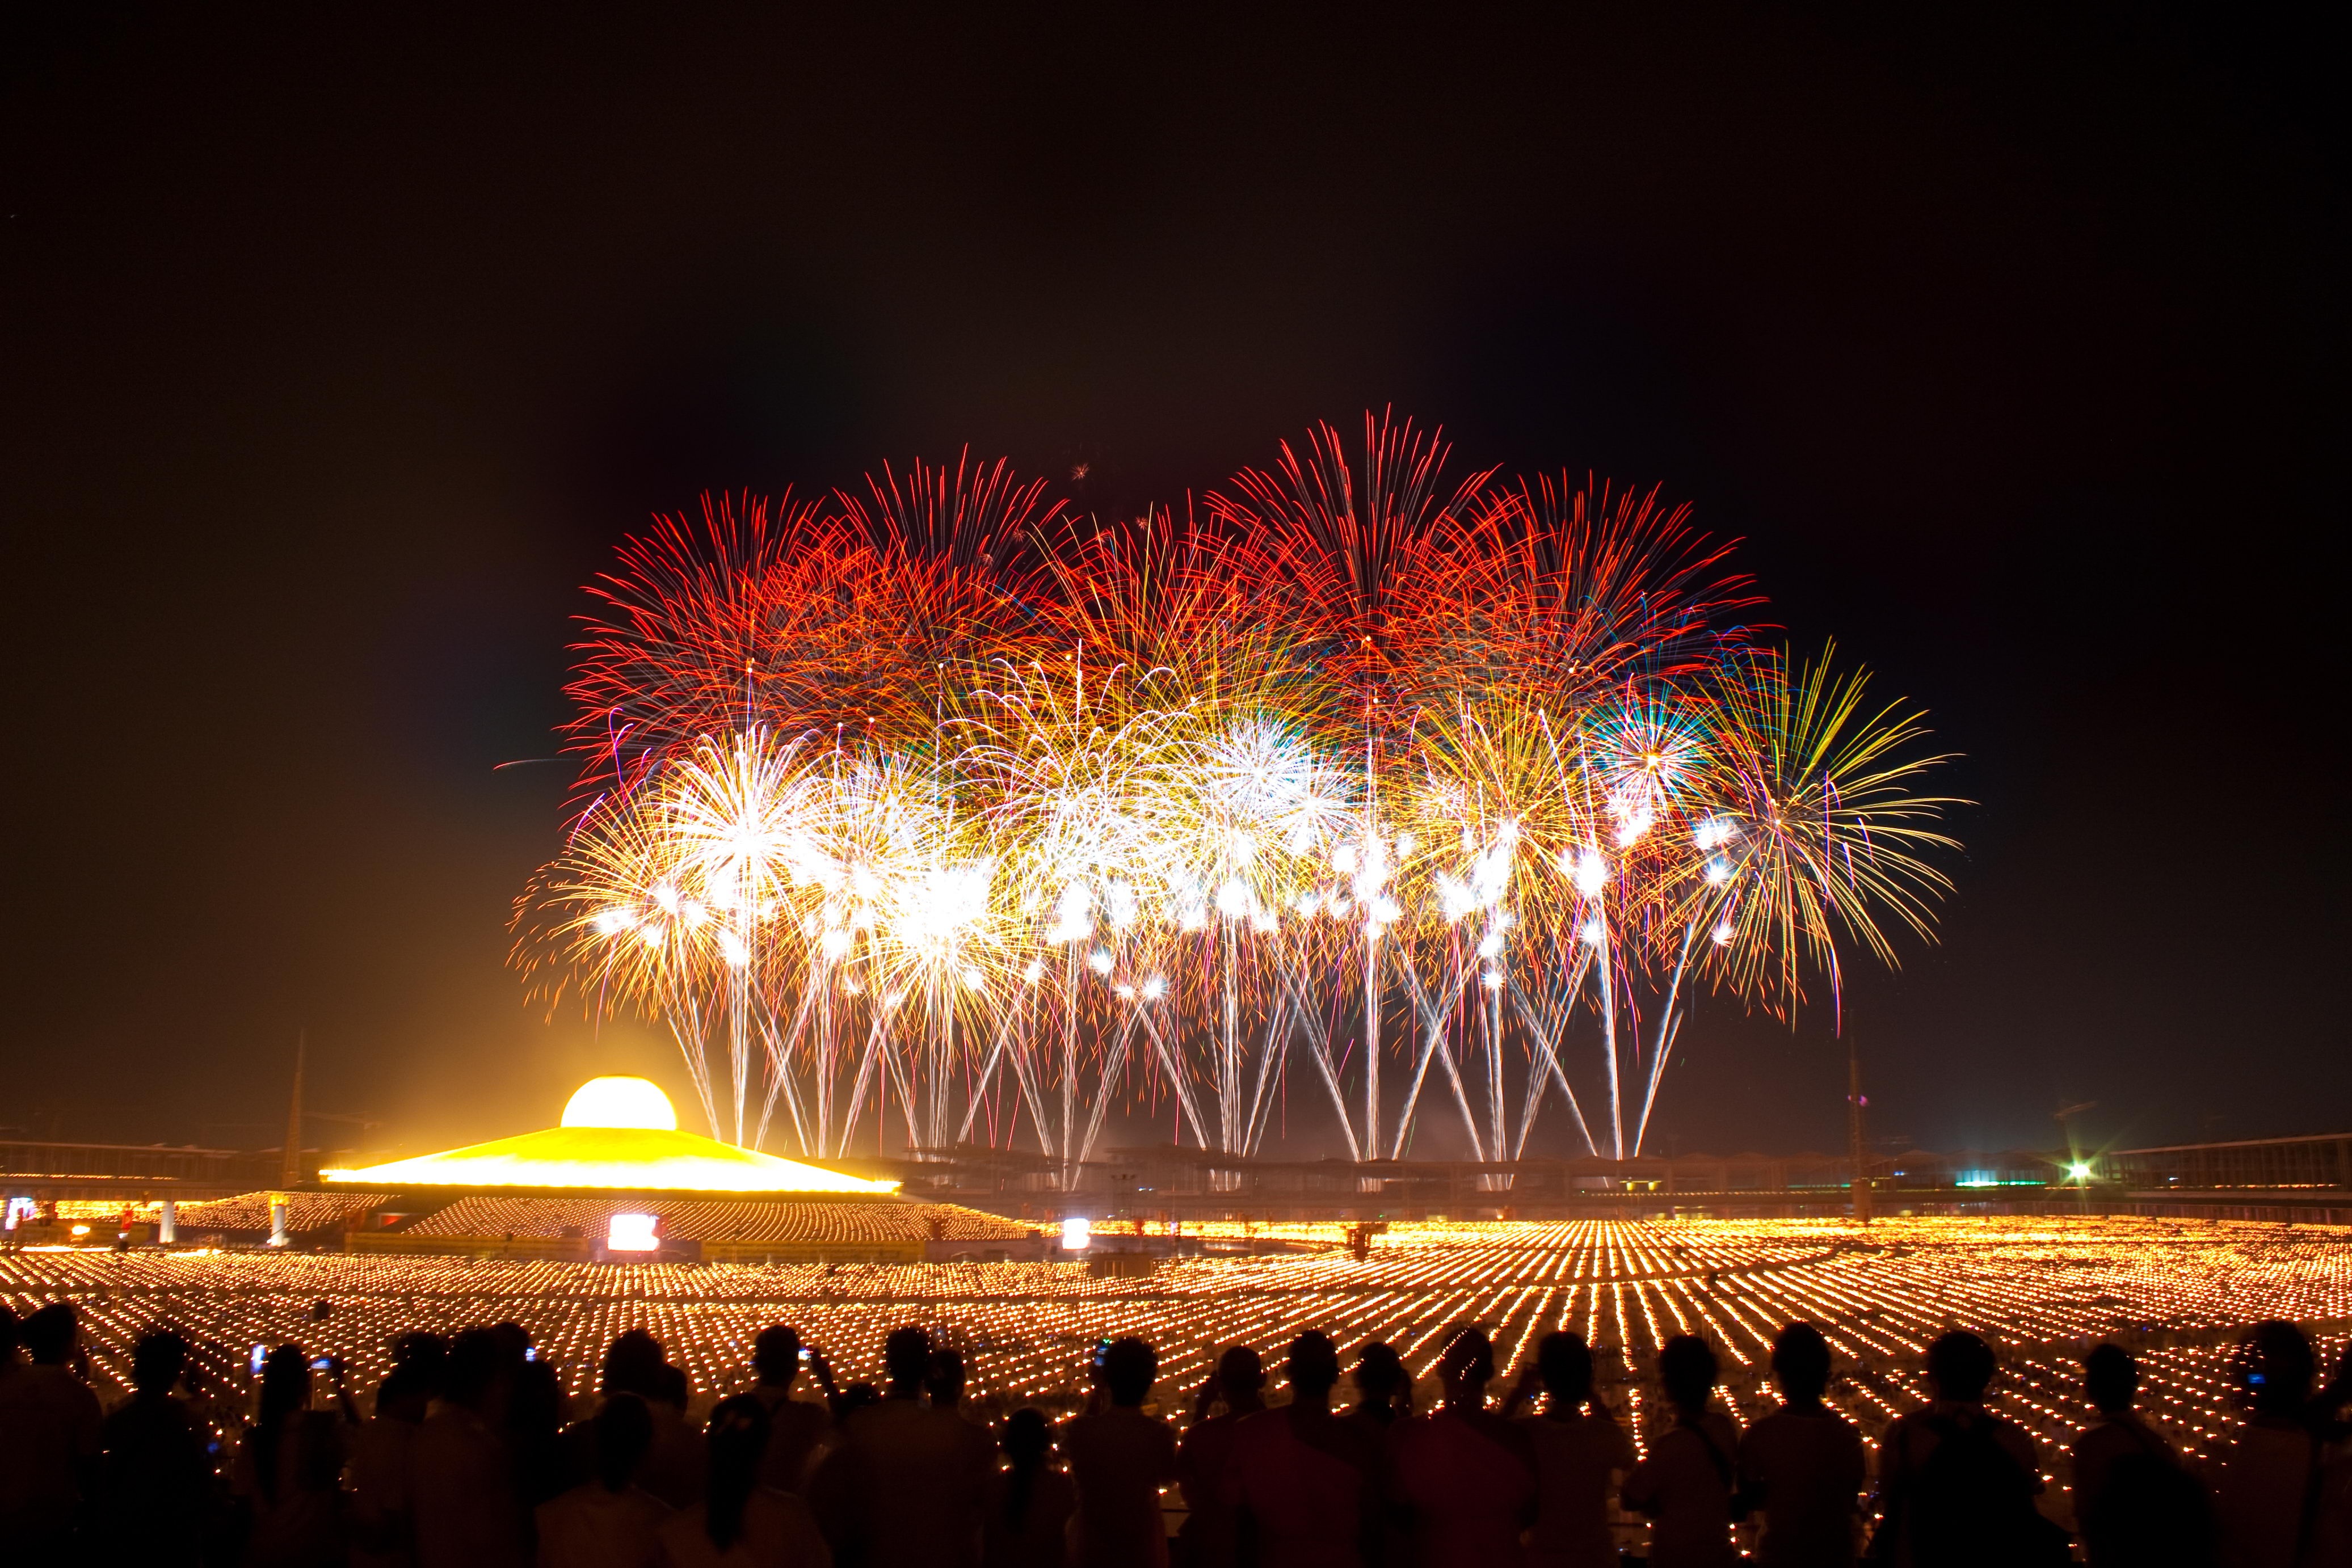
people, recreation, firework, new year, 2016, lights, fireworks, event, sylvester, new year's eve, outdoor recreation, december 31